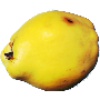
Label: Quince 1